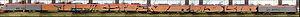
Un graffiti est une inscription exécutée sur une surface.